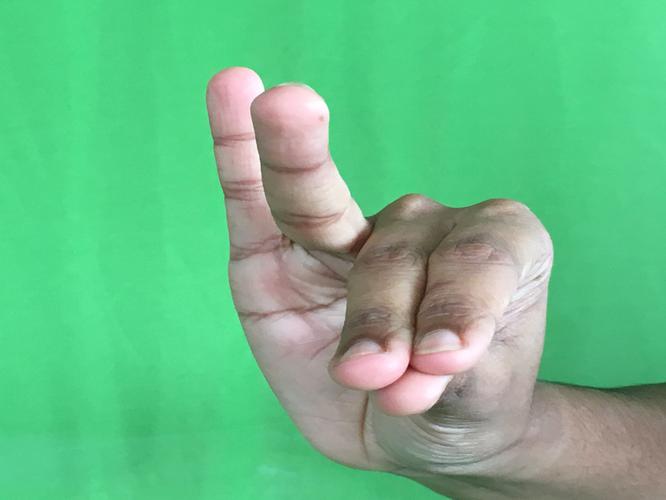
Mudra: Katakamukha_1
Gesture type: single_hand